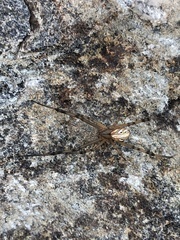
Species: Lactrodectus_hesperus